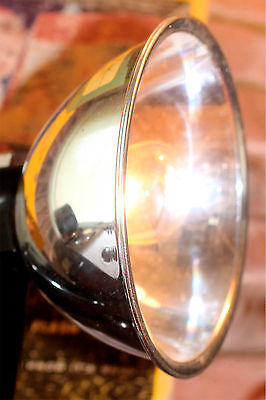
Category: lamp